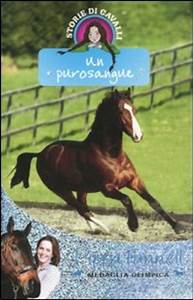
Label: cavallo